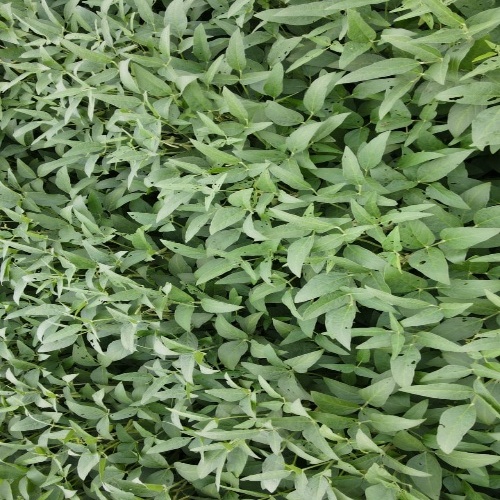
Label: Diabrotica_speciosa